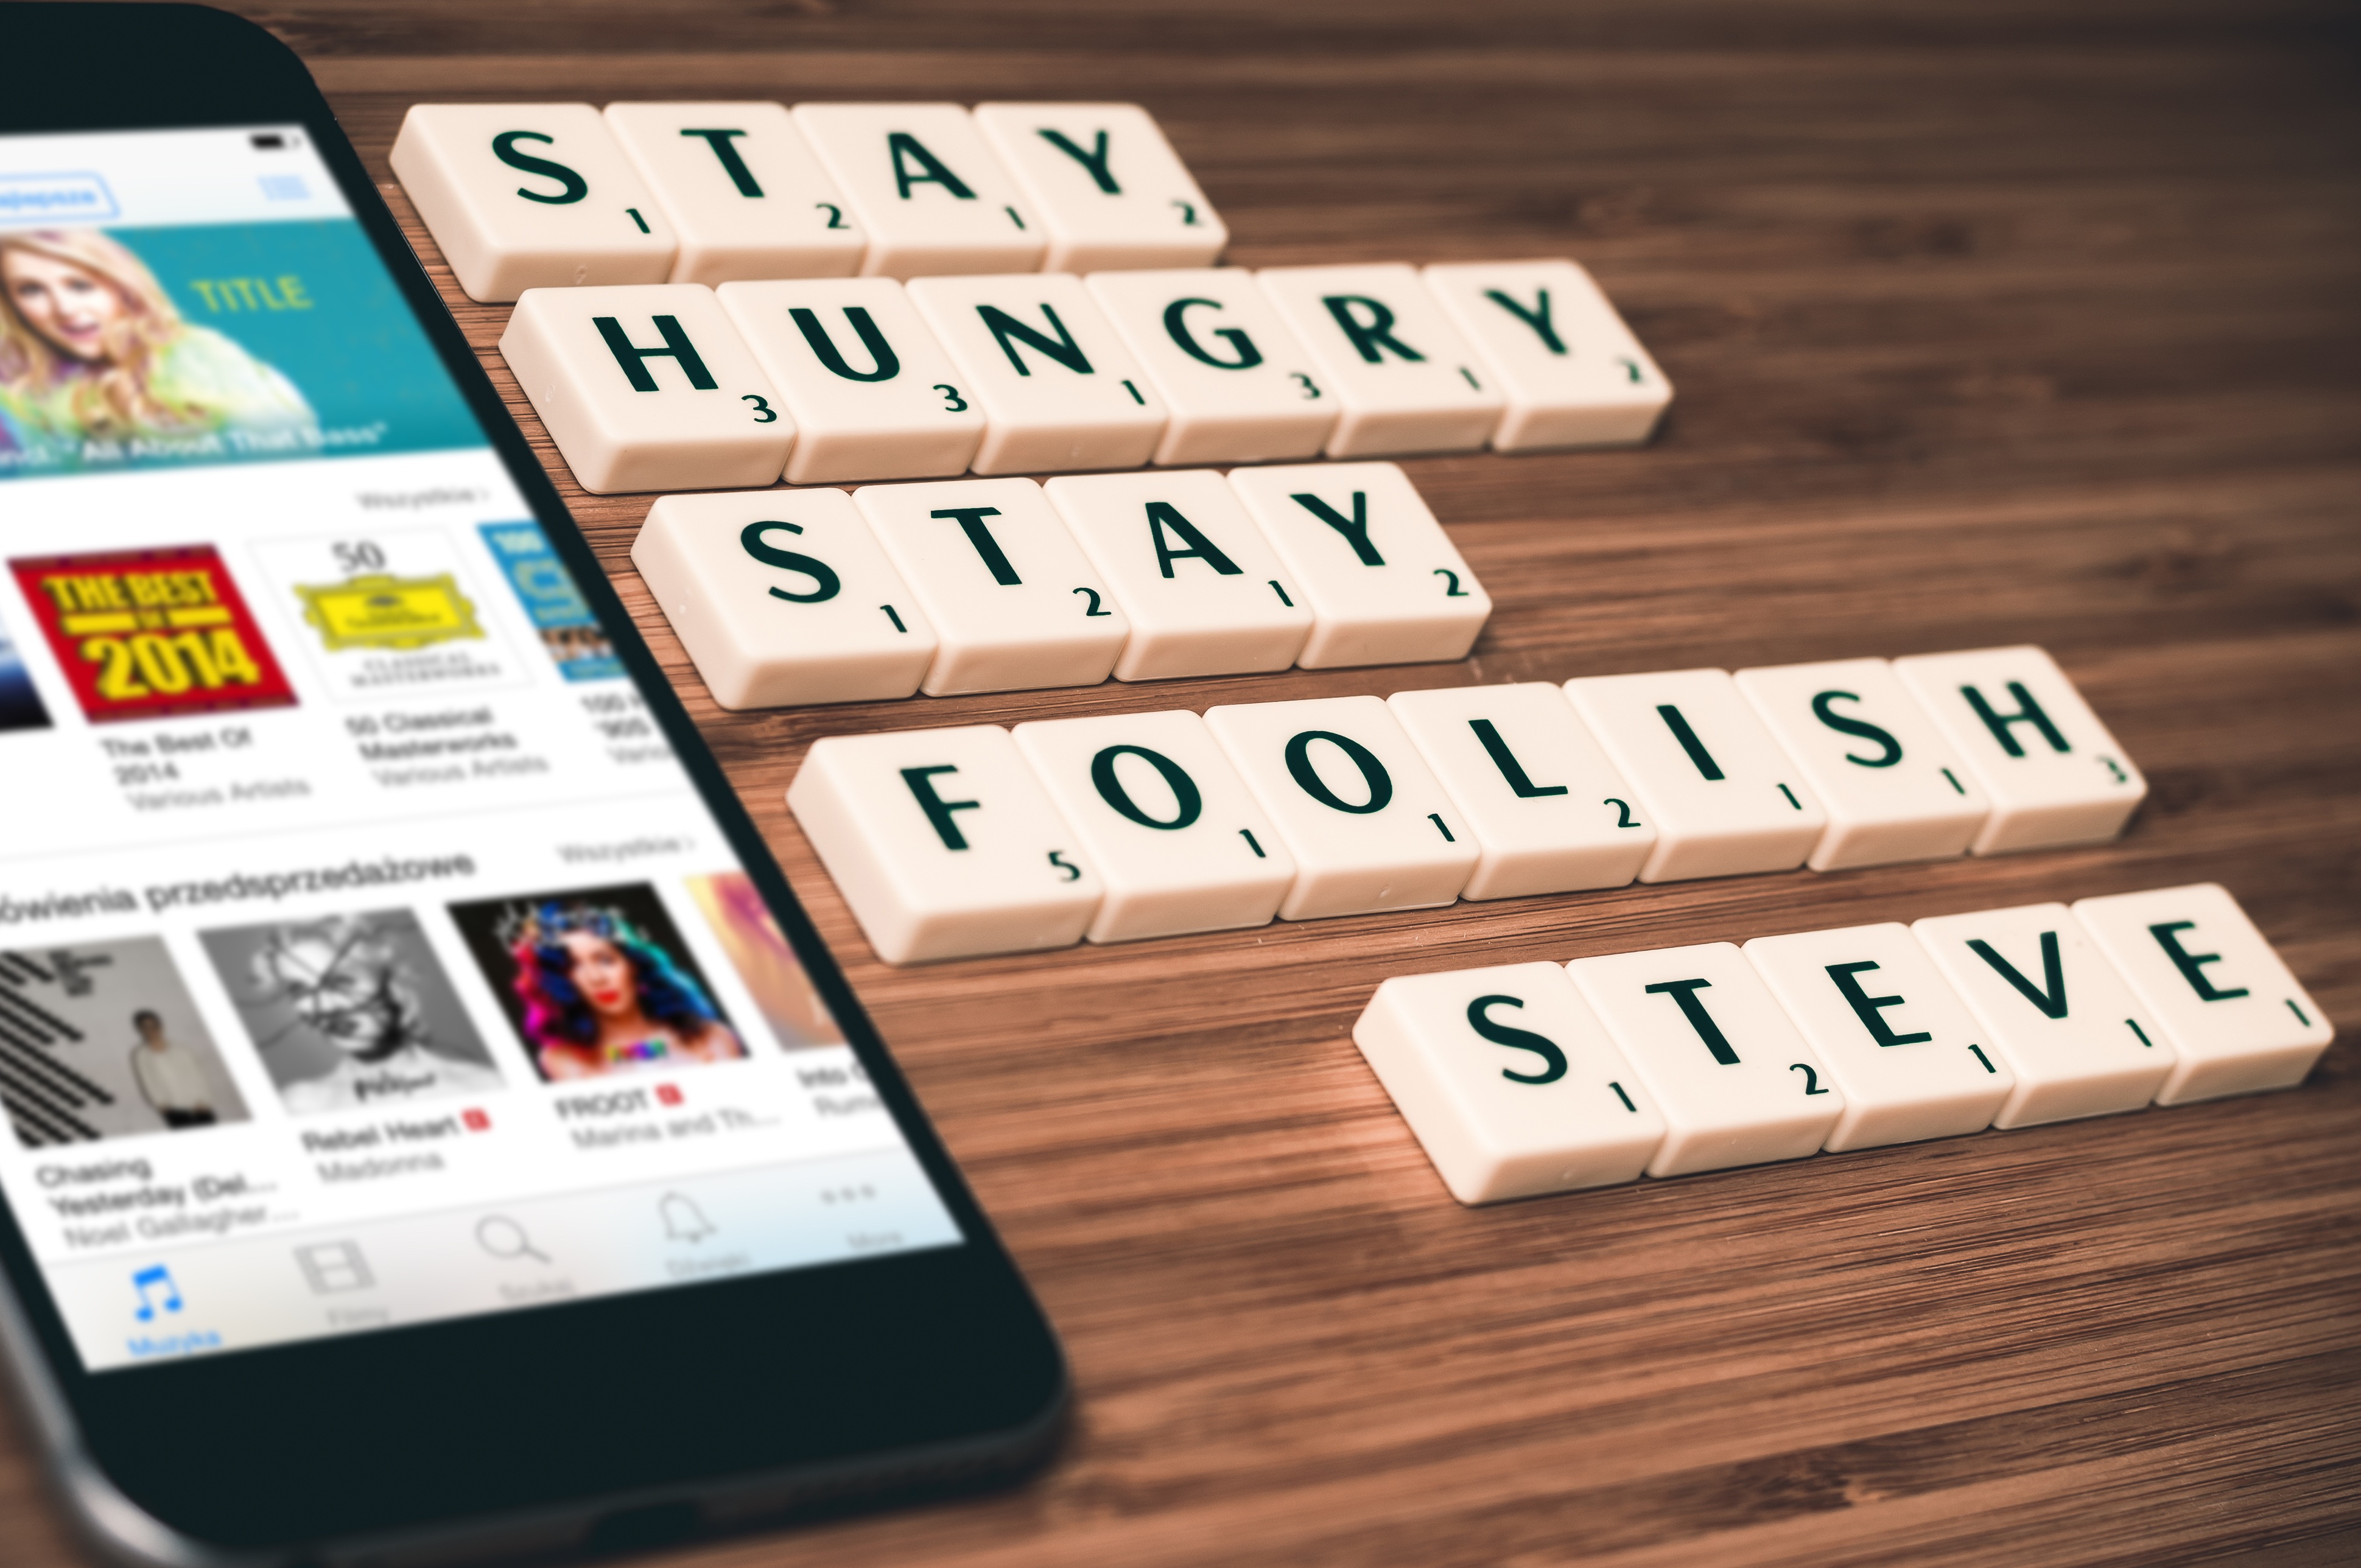
iphone, computer, mobile, apple, person, technology, number, recreation, social, internet, corporate, communication, professional, business, scrabble, education, brand, font, iphone 6, letters, games, businessman, success, app, innovation, entrepreneur, ceo, quotes, successful, mentor, application, businesspeople, steve jobs, indoor games and sports, tabletop game